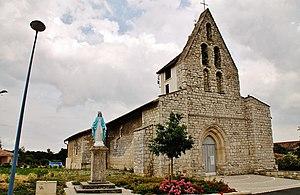
église St Pierre
Angeville est une commune française, située dans le département de Tarn-et-Garonne en région Occitanie.